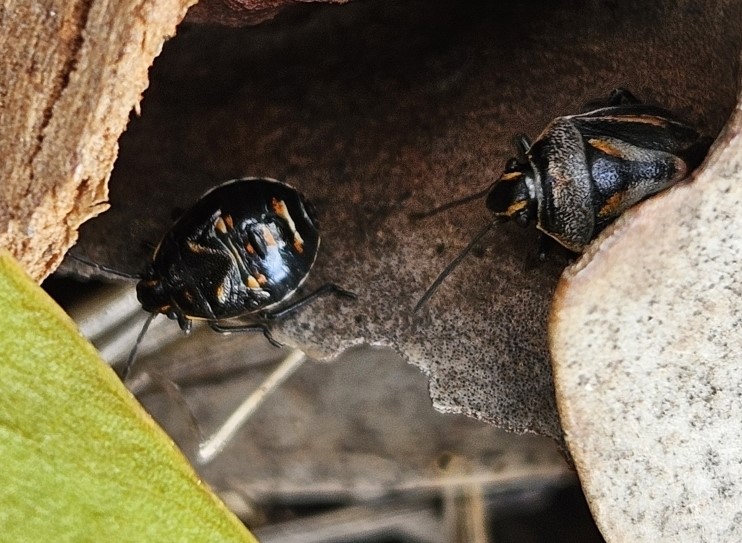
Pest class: stink_bug